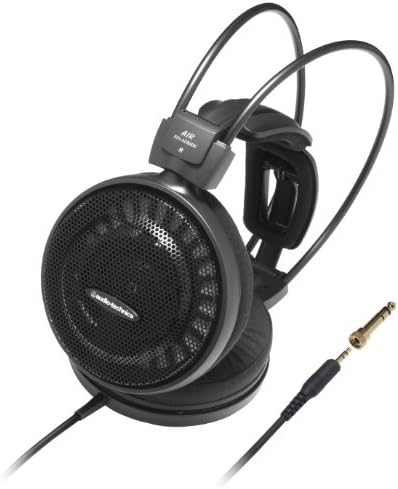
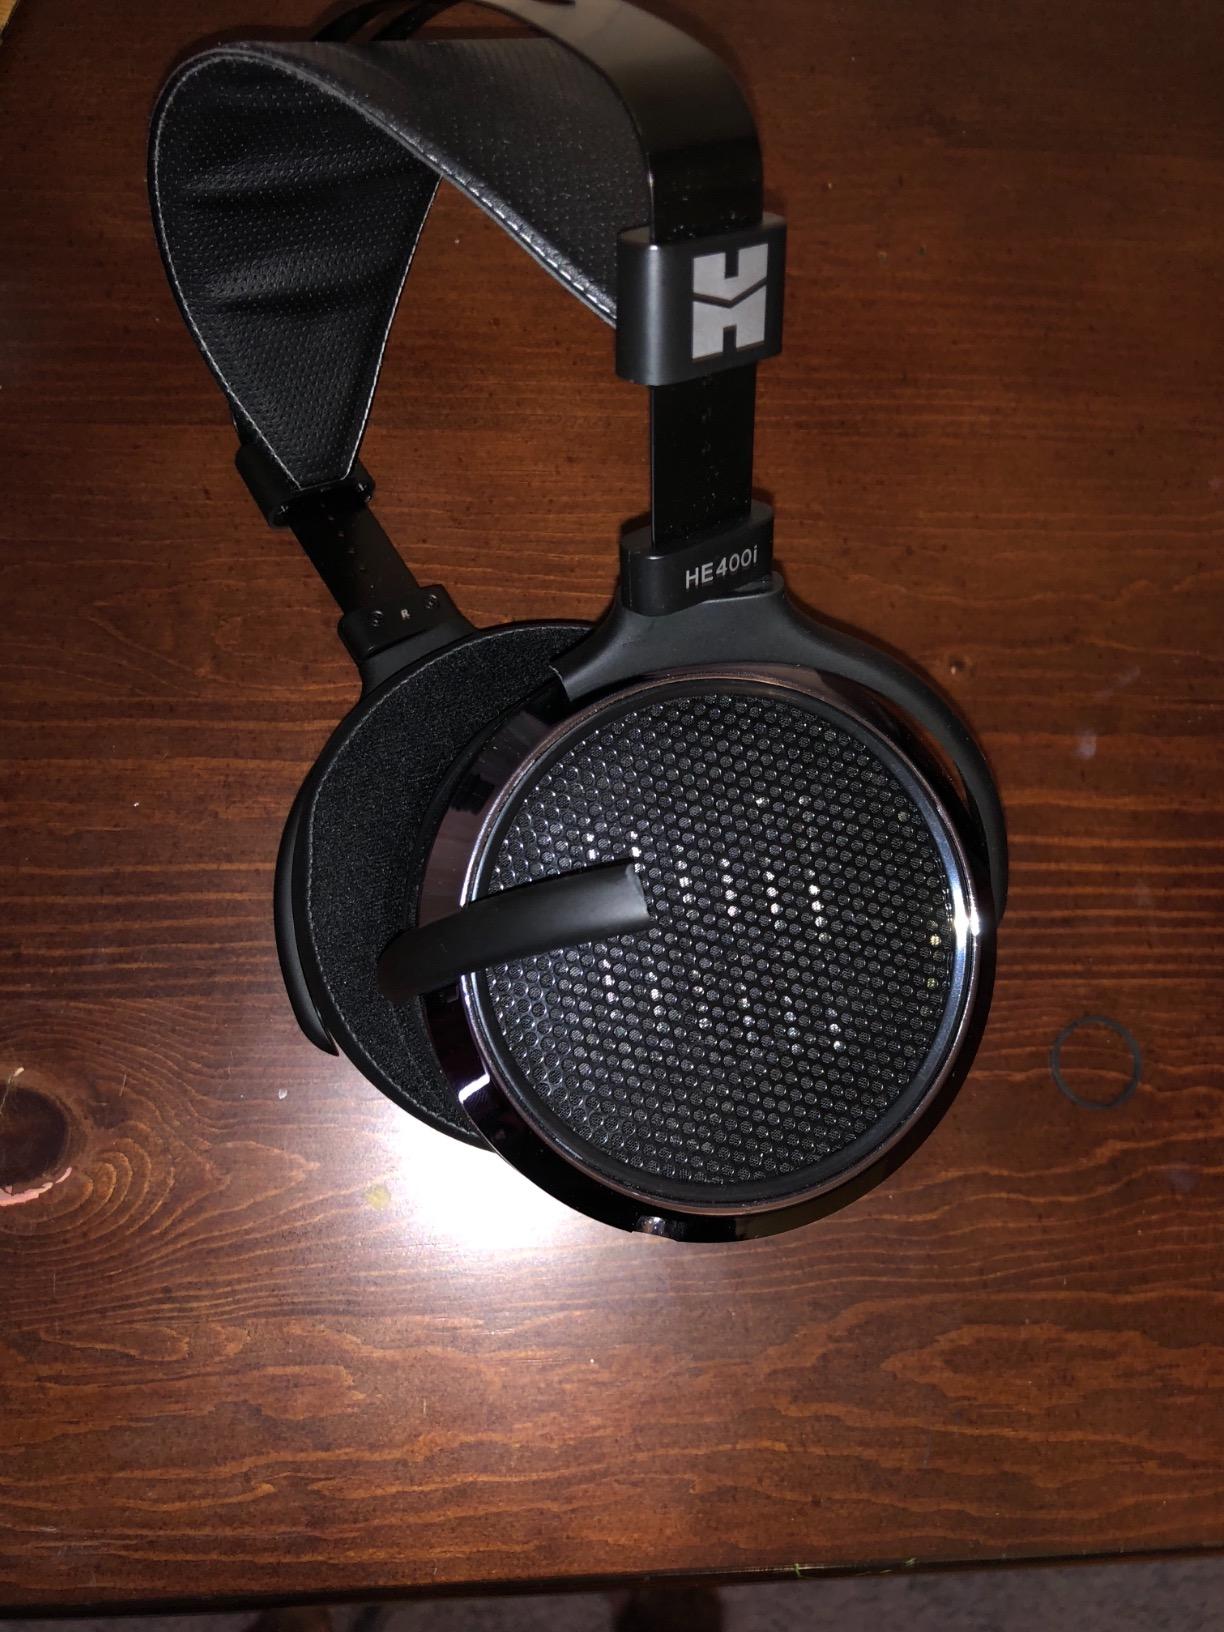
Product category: headphones
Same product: no